Karl Schildener

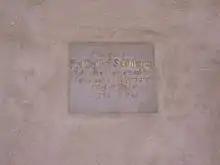

Schildener was born on 26 August 1777 in Greifswald in what was then Swedish Pomerania. His father was the council pharmacist Johann Karl Schildener (1739–1803), his mother Christina Liboria (1752–1824) a daughter of Balzer Peter Vahl, mayor of Greifswald from 1788 to 1792. Already in 1792 he was enrolled as a student of law at the University of Greifswald, from 1796 he studied at the University of Jena. There he received his doctorate in law in 1798. In 1800 he began studying Swedish law at Uppsala University. In 1802 he was appointed adjunct professor at the University of Greifswald, as teacher of Swedish Law.